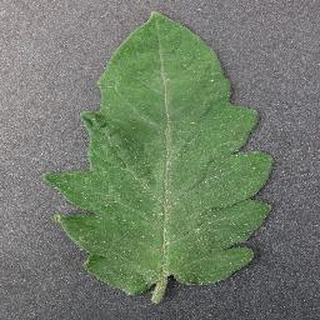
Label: healthy_tomato